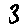
Label: 3